Licerio Topacio

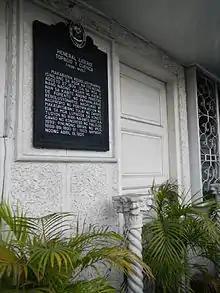
House at Imus, Cavite

Born in Imus, Cavite, on August 27, 1839, to Miguel Topacio, a former gobernadorcillo, and Marta Cuenca, Topacio finished his studies in Imus. He was not able to pursue higher education in Manila, but kept on developing his inborn talent by self-study, and when the revolution broke out he showed exceptional leadership in battle.